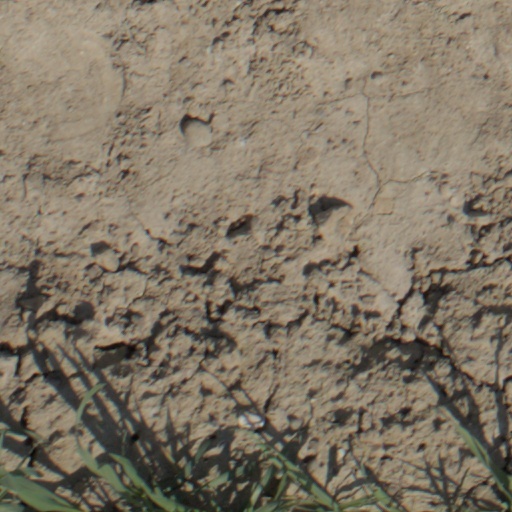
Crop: wheat